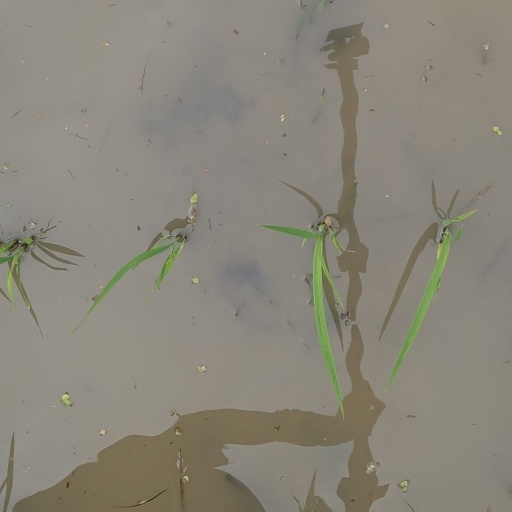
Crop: rice